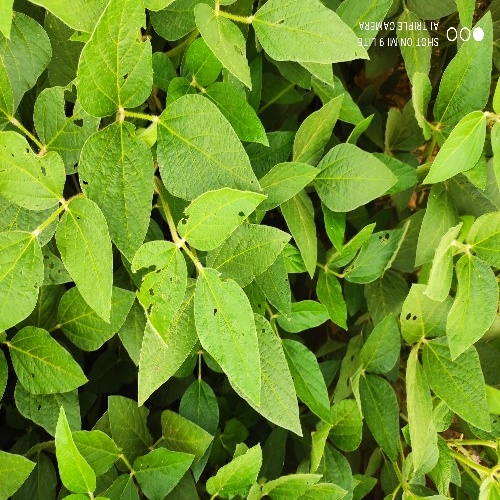
Label: Caterpillar